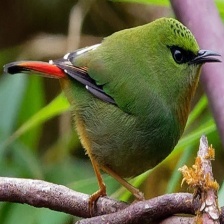
Species: FIRE TAILLED MYZORNIS
Scientific name: MYZORNIS PYRRHOURA